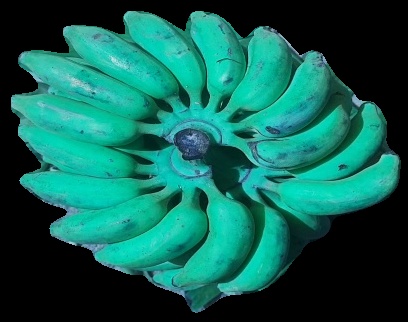
Variety: elakki-bale
Grade: grade3